Wayne Rooney

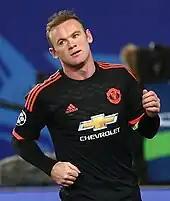
Rooney playing for Manchester United in a UEFA Champions League match against CSKA Moscow in Russia, October 2015

On 2 April, United came from two goals down as Rooney scored his first hat-trick of the season in a 4–2 away win over West Ham. This was his fifth hat-trick for Manchester United, whilst the second goal was his 100th in the Premier League for the club. He became the third Manchester United player to score 100 Premier League goals, joining Ryan Giggs and Paul Scholes. During Rooney's celebrations following his third goal, he swore into a pitchside camera and was subsequently charged by the FA for using offensive language. Rooney accepted the charge, but not the automatic two-match ban which was handed to him. He appealed against the length of the suspension, calling it "excessive", but failed to overturn the ban, which ruled him out of the FA Cup semi-final against Manchester City on 16 April. The following game on 6 April saw Rooney score in a 1–0 away win against Chelsea in the Champions League quarter-final first leg. He followed this goal up with another strike in the semi-final first leg against German side Schalke 04 on 26 April, scoring the second of a 2–0 away win. This was the first time Rooney had returned to the Veltins-Arena in Gelsenkirchen since his sending off during the 2006 FIFA World Cup against Portugal.